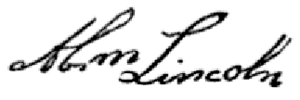
Capitaine Abraham Lincoln était le grand-père du président américain Abraham Lincoln. Lincoln était un capitaine de milice pendant la Révolution américaine, et un pionnier du Kentucky.